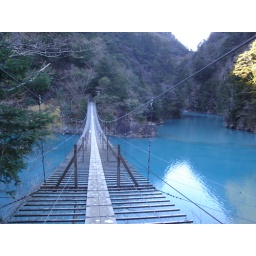
a very narrow suspention bridge and beautiful river in sumatakyo gorge, shizuoka